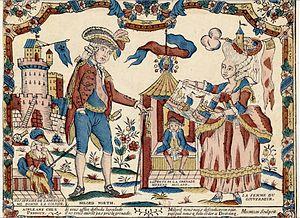
Affiche. Milord North (premier ministre anglais) et la femme du gouverneur (de la Grenade). Estampe française de propagande après la victoire française de la Grenade en 1779, pendant la guerre d'indépendance américaine."
La bataille navale de la Grenade se déroule dans les Antilles le 6 juillet 1779 lors de la guerre d'indépendance des États-Unis. Elle oppose une escadre de la Royal Navy britannique commandée par John Byron aux forces de la Marine française sous les ordres de Charles Henri d'Estaing. C'est la deuxième grande bataille opposant la France et la Grande-Bretagne après le combat d'Ouessant au large de Brest en 1778. Elle intervient alors que le conflit, entré dans la deuxième année de l'engagement français, reste très indécis.